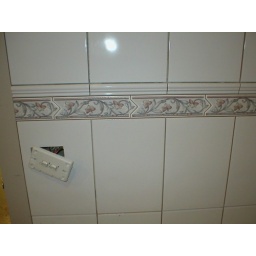
Second bathroom wall tiles. Neat light switch hole cut in tile :)